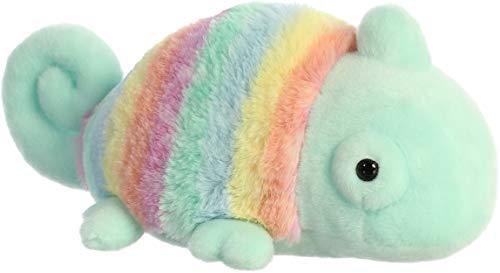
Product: Aurora 12" Rainbow Chameleon
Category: Toys & Games | Stuffed Animals & Plush Toys | Stuffed Animals & Teddy Bears
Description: Great Condition.
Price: $17.99
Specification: ProductDimensions:5.5x11x5inches|ItemWeight:6.4ounces|ShippingWeight:6.4ounces(Viewshippingratesandpolicies)|ASIN:B07SQKR4MN|Itemmodelnumber:16848|Manufacturerrecommendedage:3yearsandup